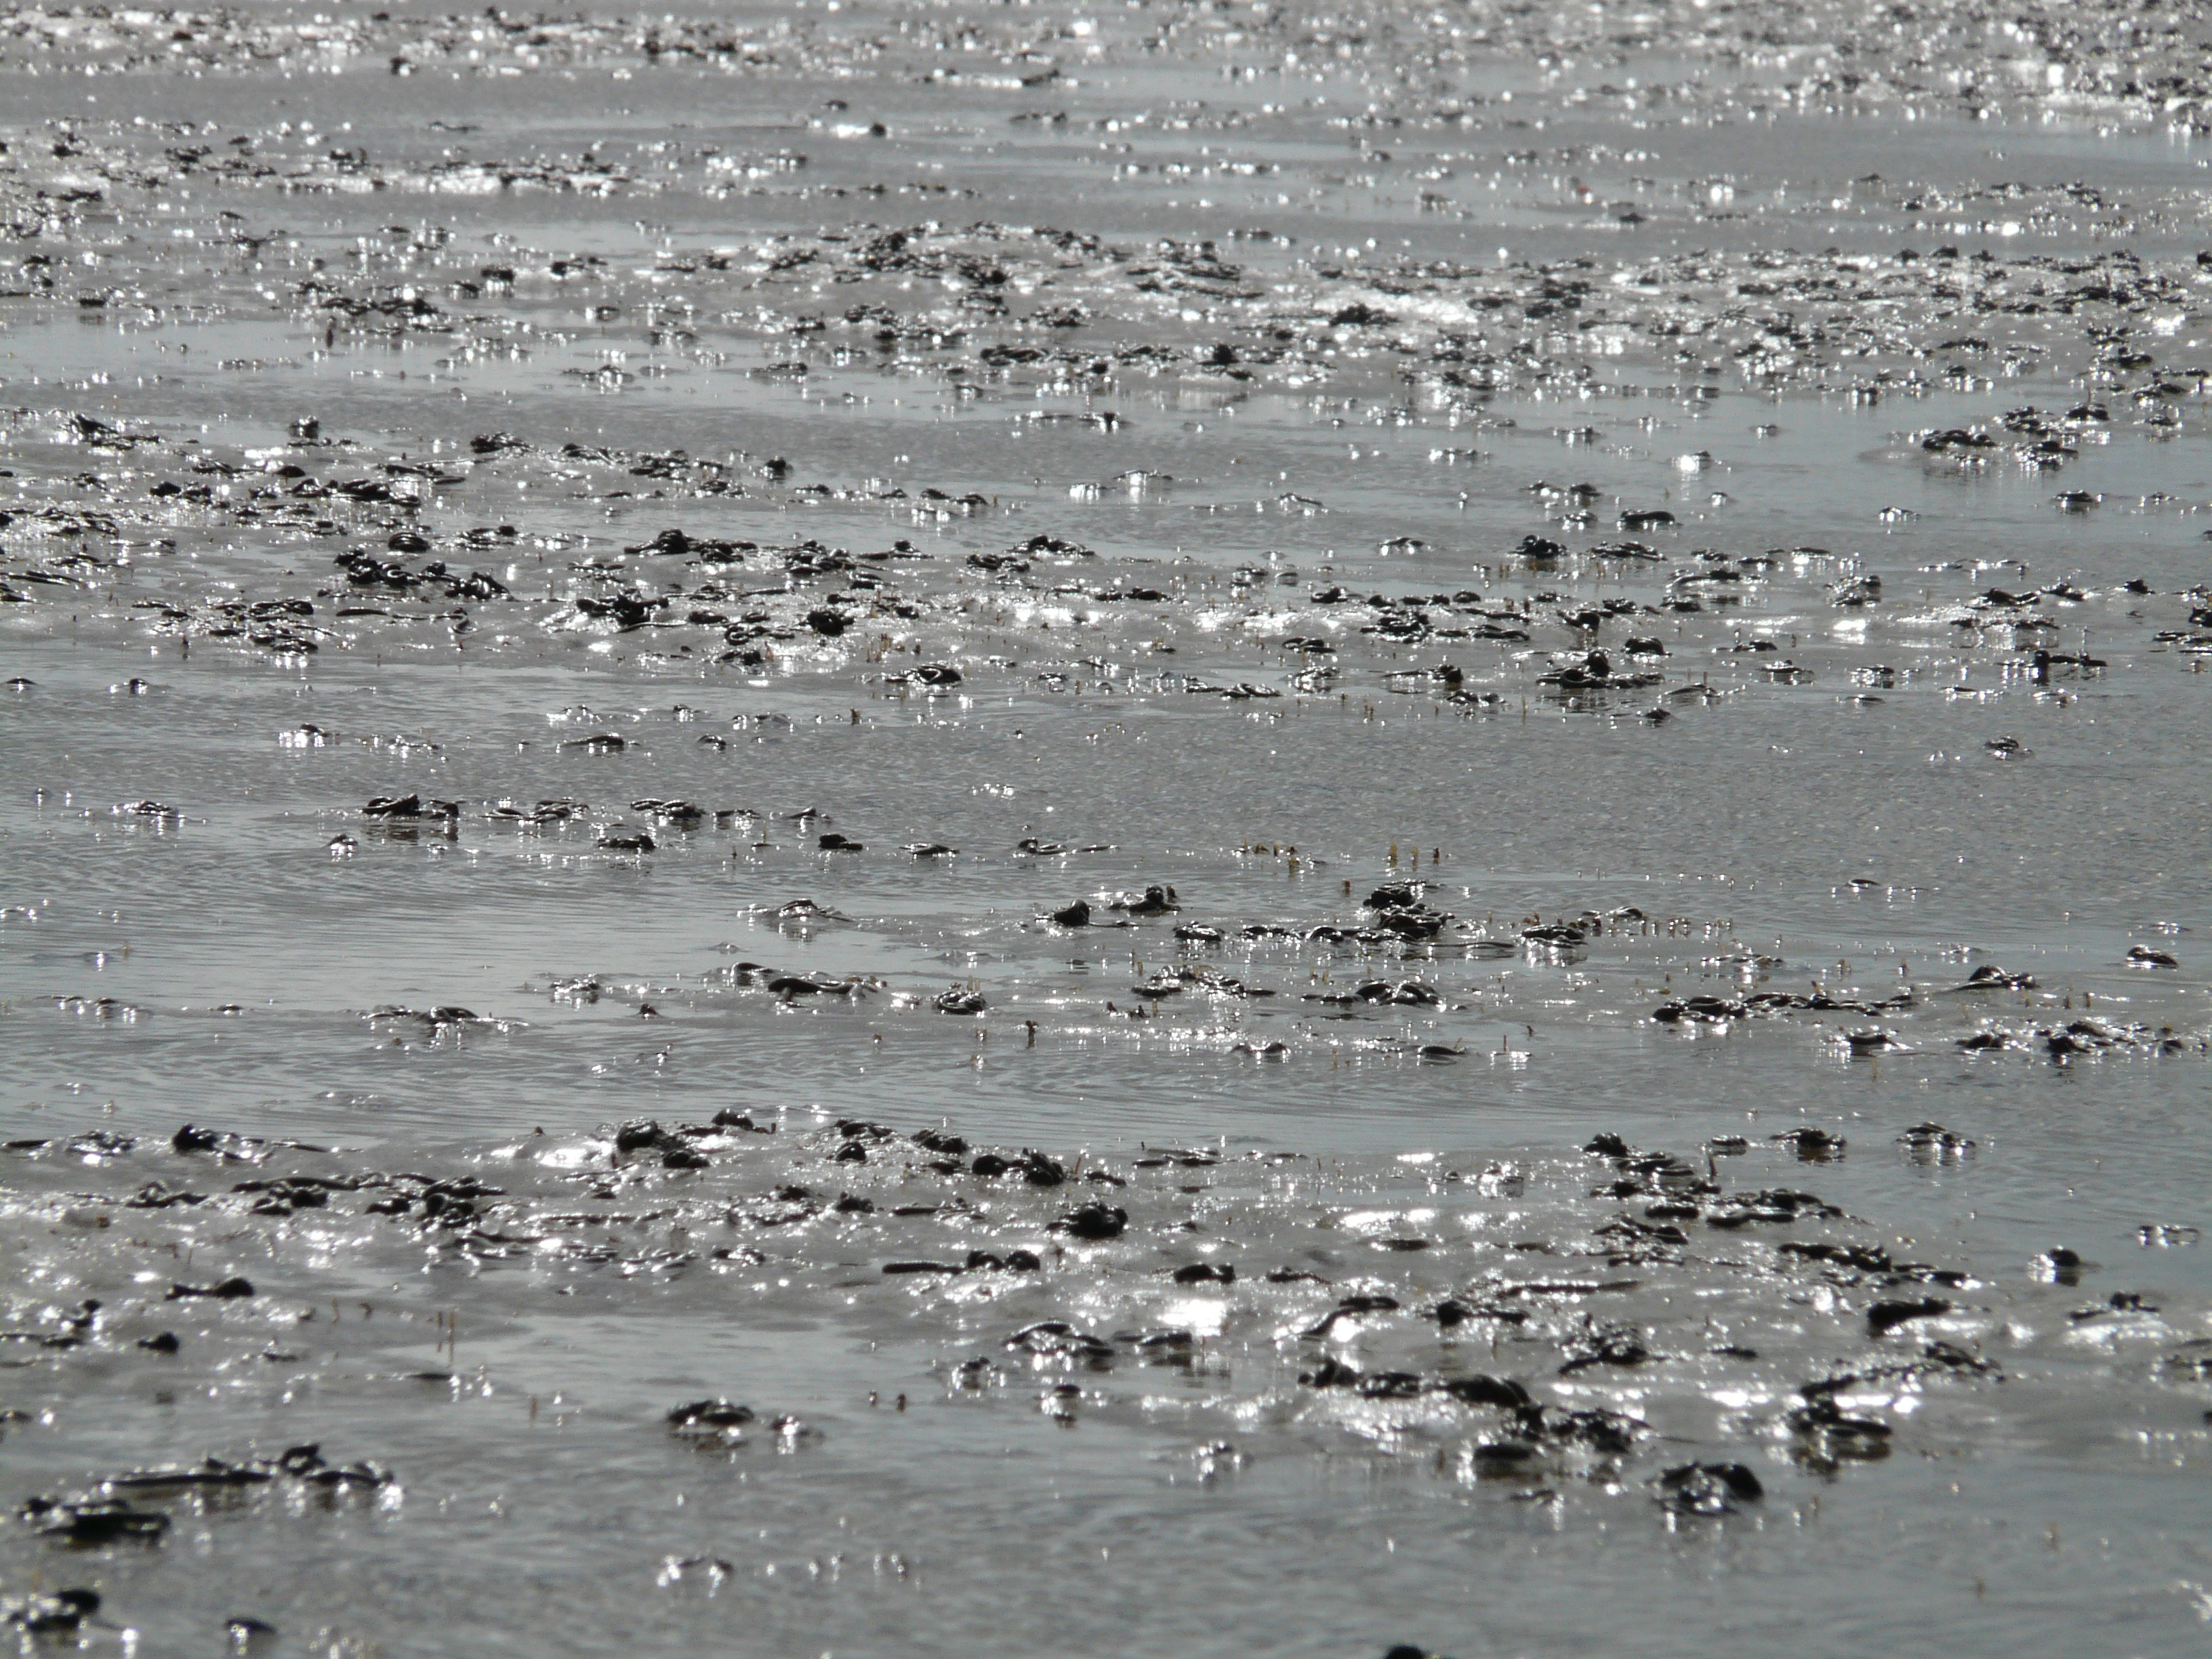
sea, water, sand, bird, shore, wave, flock, low tide, sparkle, wetland, gloss, water bird, north sea, back light, wadden sea, watts, schlick, intertidal zone, sand watt, watt worm pile, sandworms, mudflat, coasts, animal migration